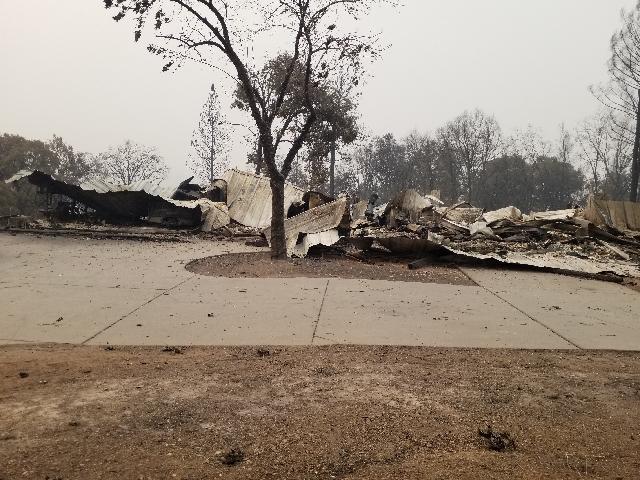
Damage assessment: destroyed